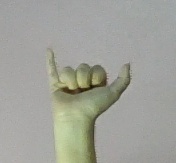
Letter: ya